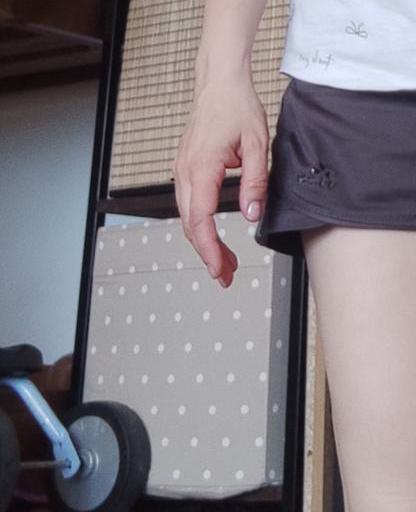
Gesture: no_gesture